European route E85

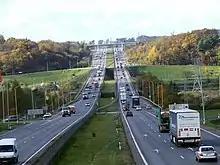
Expressway near Kaunas, Lithuania. Bridge over the Neris River.

European route E85 is part of the International E-road network, which is a series of main roads in Europe.